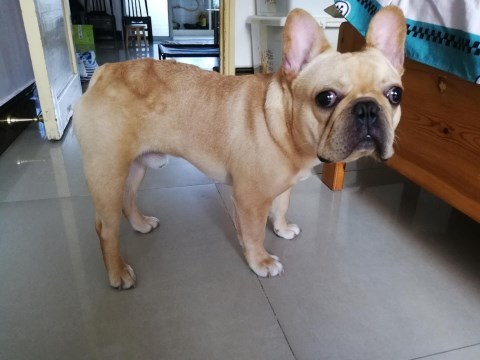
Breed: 1121-n000002-French_bulldog